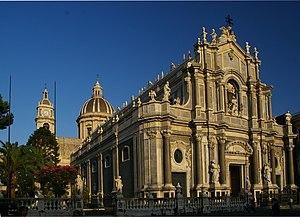
Catania Duomo de Sicile